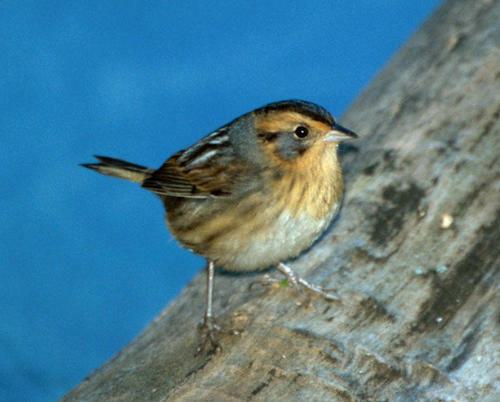
A photo of a nelson sharp tailed sparrow